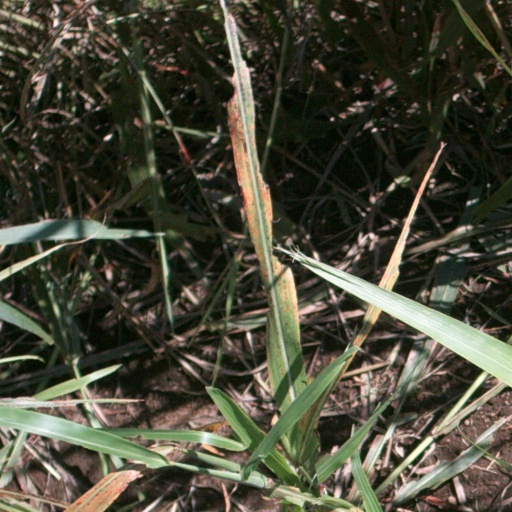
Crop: sorghum